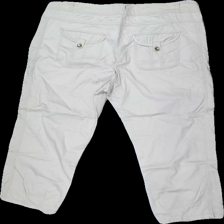
View: back
Type: Trousers
Category: Ladies
Brand: Soya/Soyaconcept
Colors: Beige
Material: 100% Cotton
Cut: Cropped
Size: 44
Season: All
Price range: 50-100
Recommended usage: Reuse
Description: beige cropped trousers